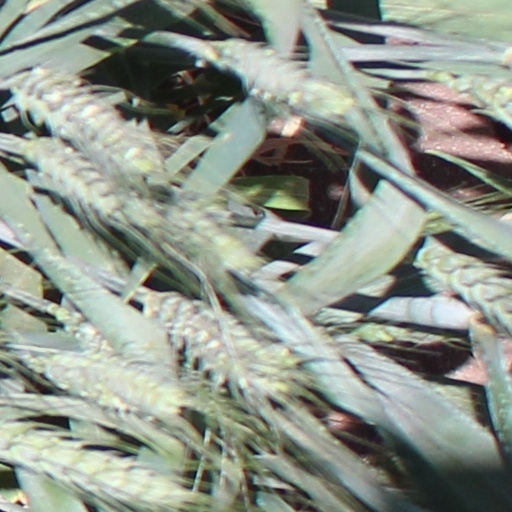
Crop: wheat